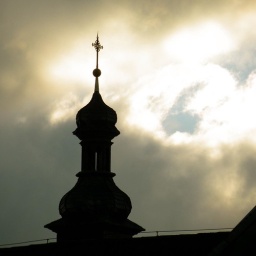
Bell tower atop the castle as seen from &amp;quot;Paul Josef Weg&amp;quot; in Zeilitzheim, Germany